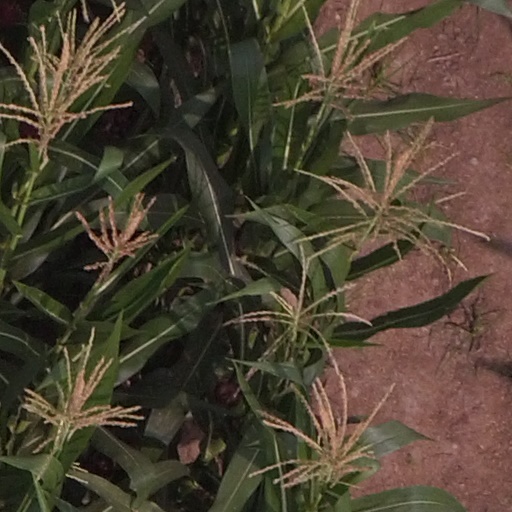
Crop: maize; corn